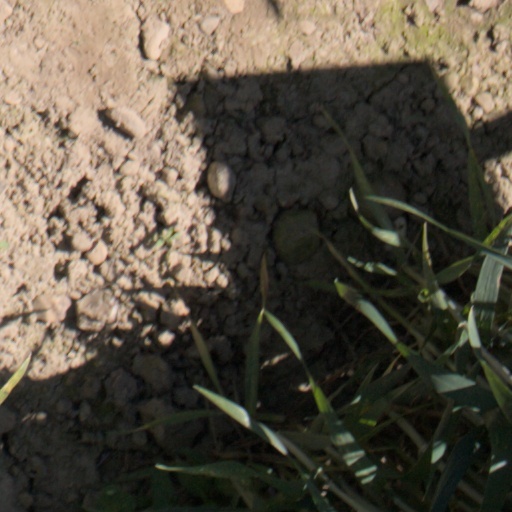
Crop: wheat